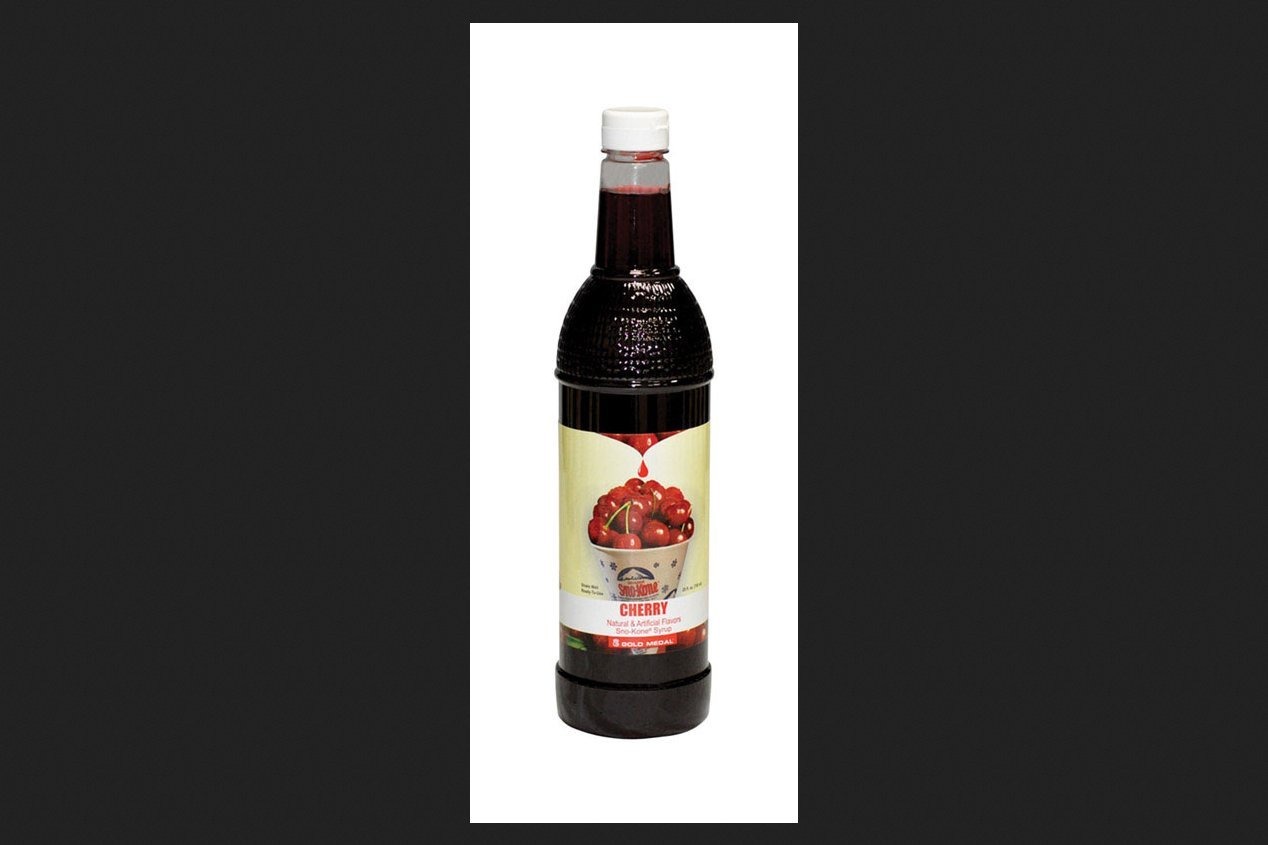
Item Name: Gold Medal Sno-Kone Cherry Syrup 25 oz.
Value: 25.0
Unit: Ounce

Price: 15.25